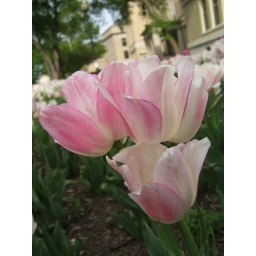
Delicate pink and white tulips with Mendenhall Lab in the background.